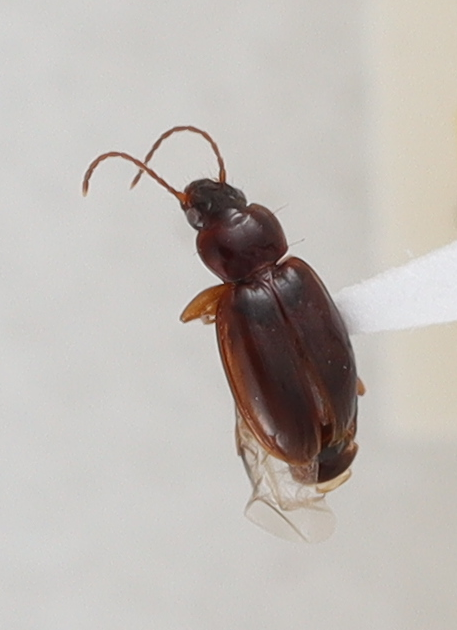
Scientific name: Trechus obtusus
Plot: 14
Trap: S
Collected: 20191009